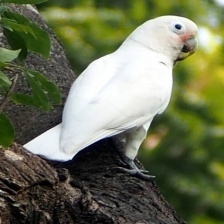
Species: COCKATOO
Scientific name: CACATUIDAE
ImageNet parent category: sulphur-crested_cockatoo